Linx (railway company)

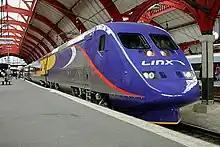
Linx X2 train at Malmö Central Station

Linx was established following an informal agreement between the ministers of transport in Norway, Sweden and Denmark to establish high-speed rail connection between the countries' capitals. Linx was the train operating part of the agreement, while the governments would have to invest in better rail infrastructure to allow higher speeds.